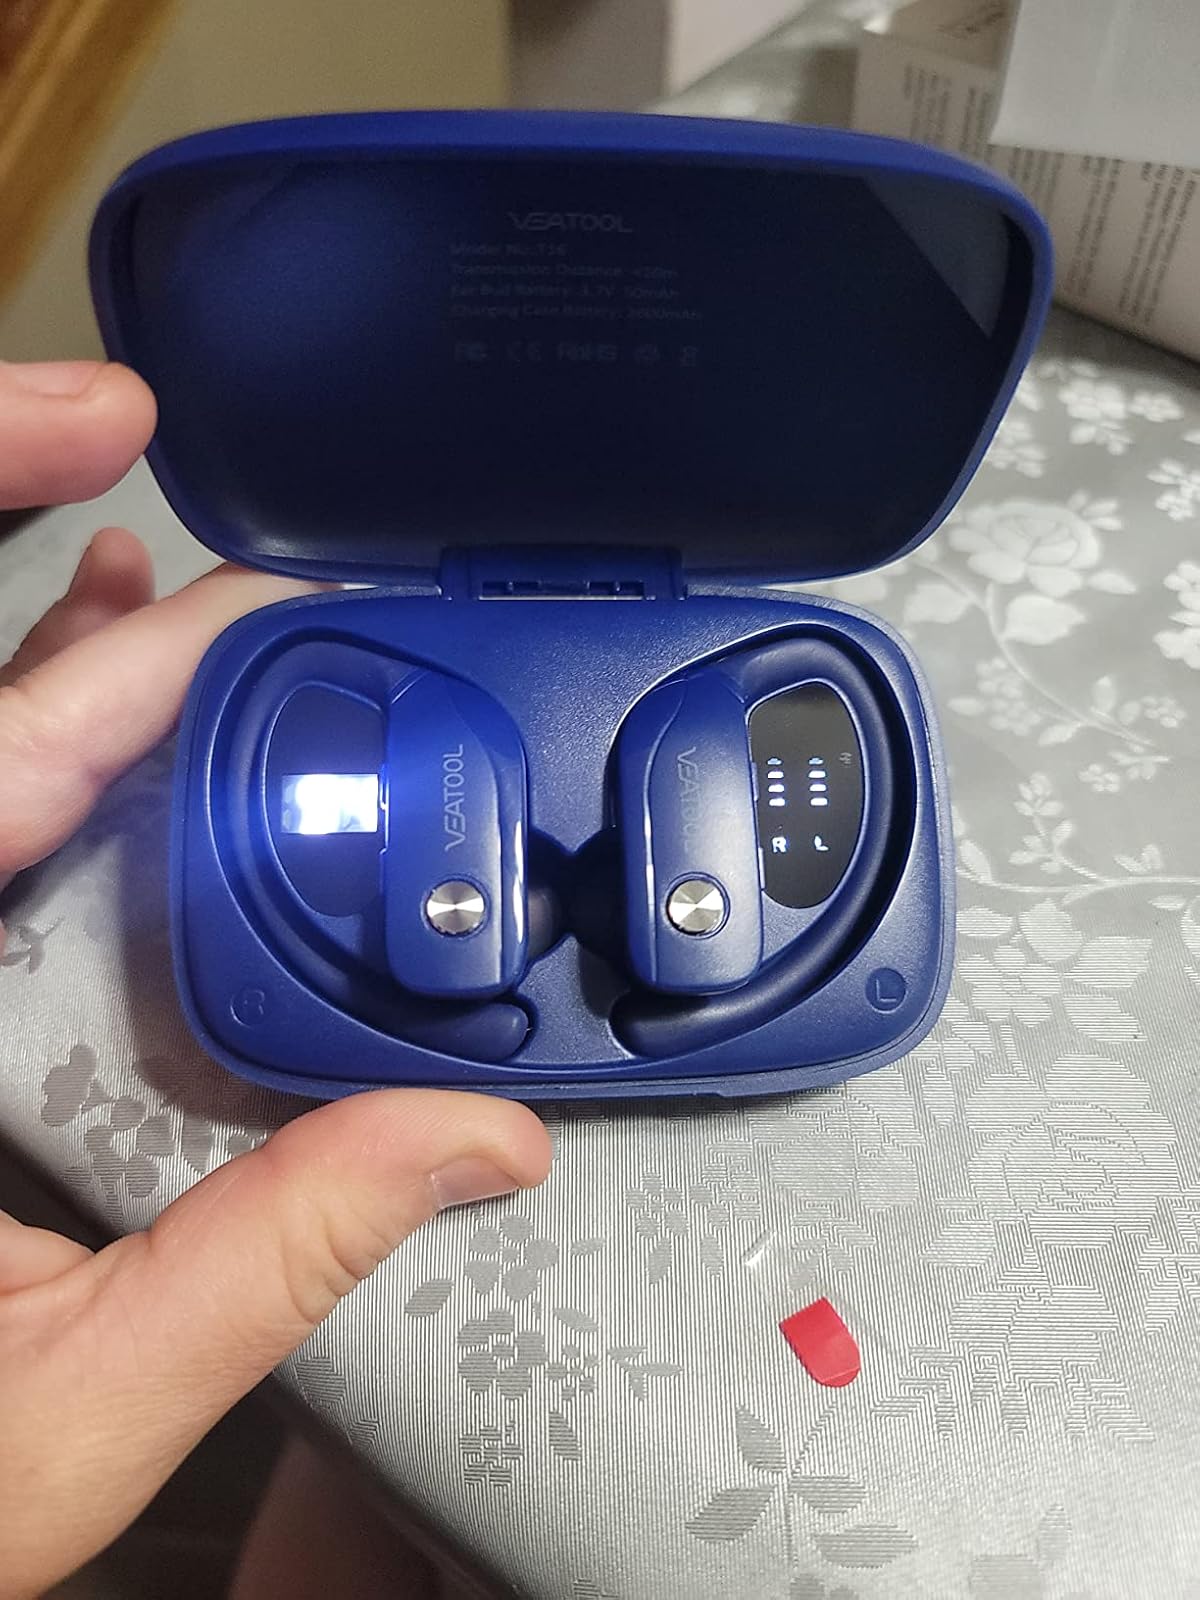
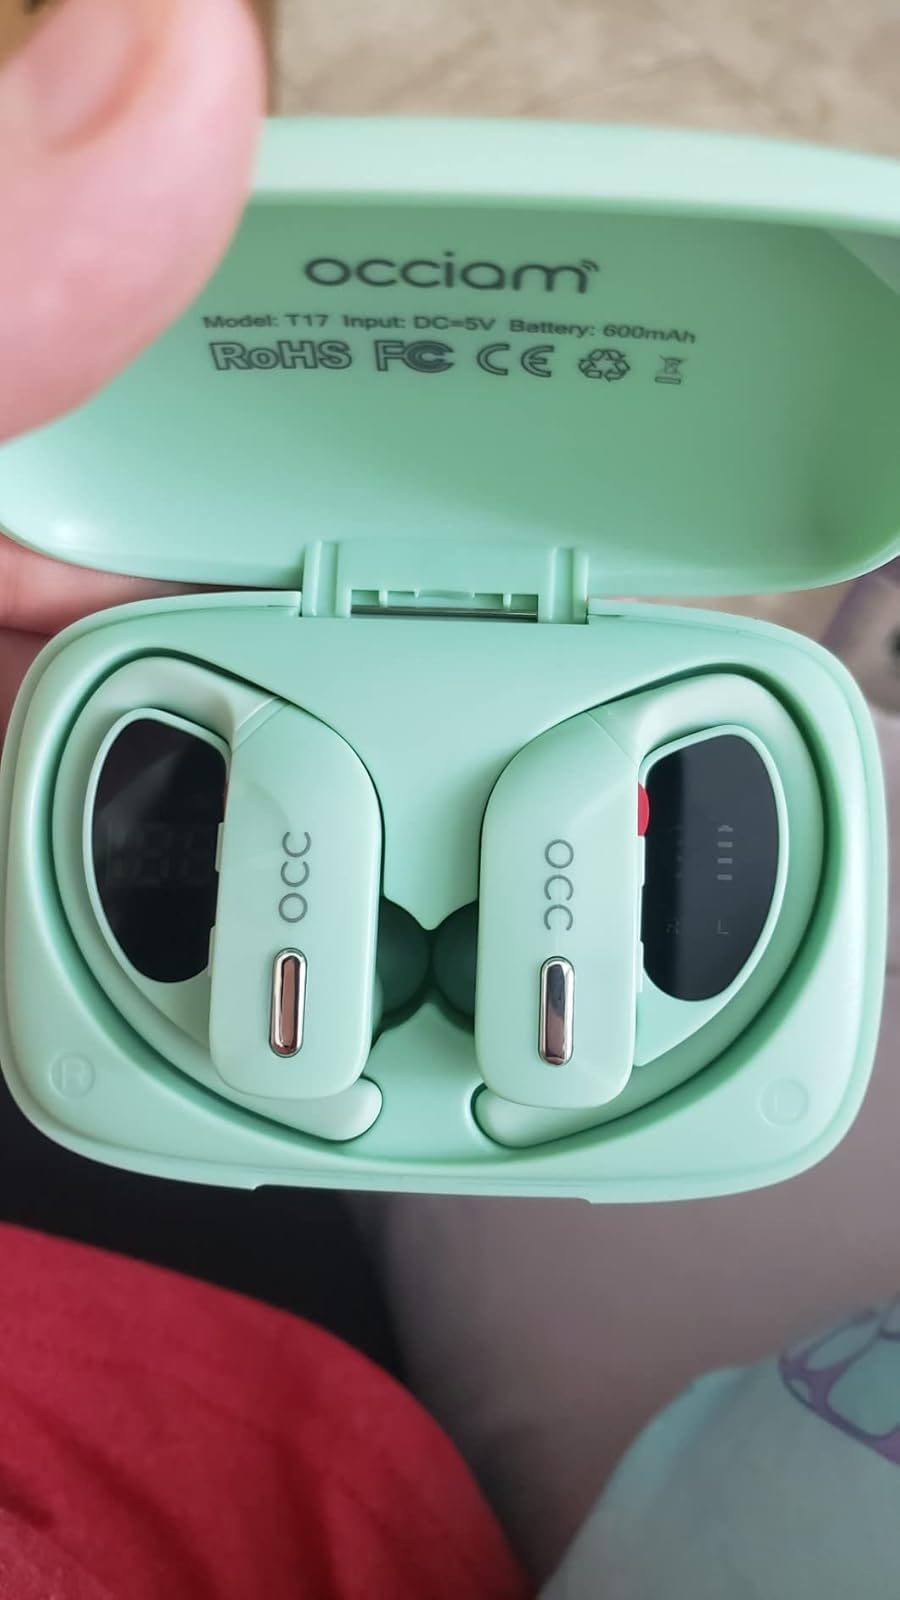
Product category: earbuds
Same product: no